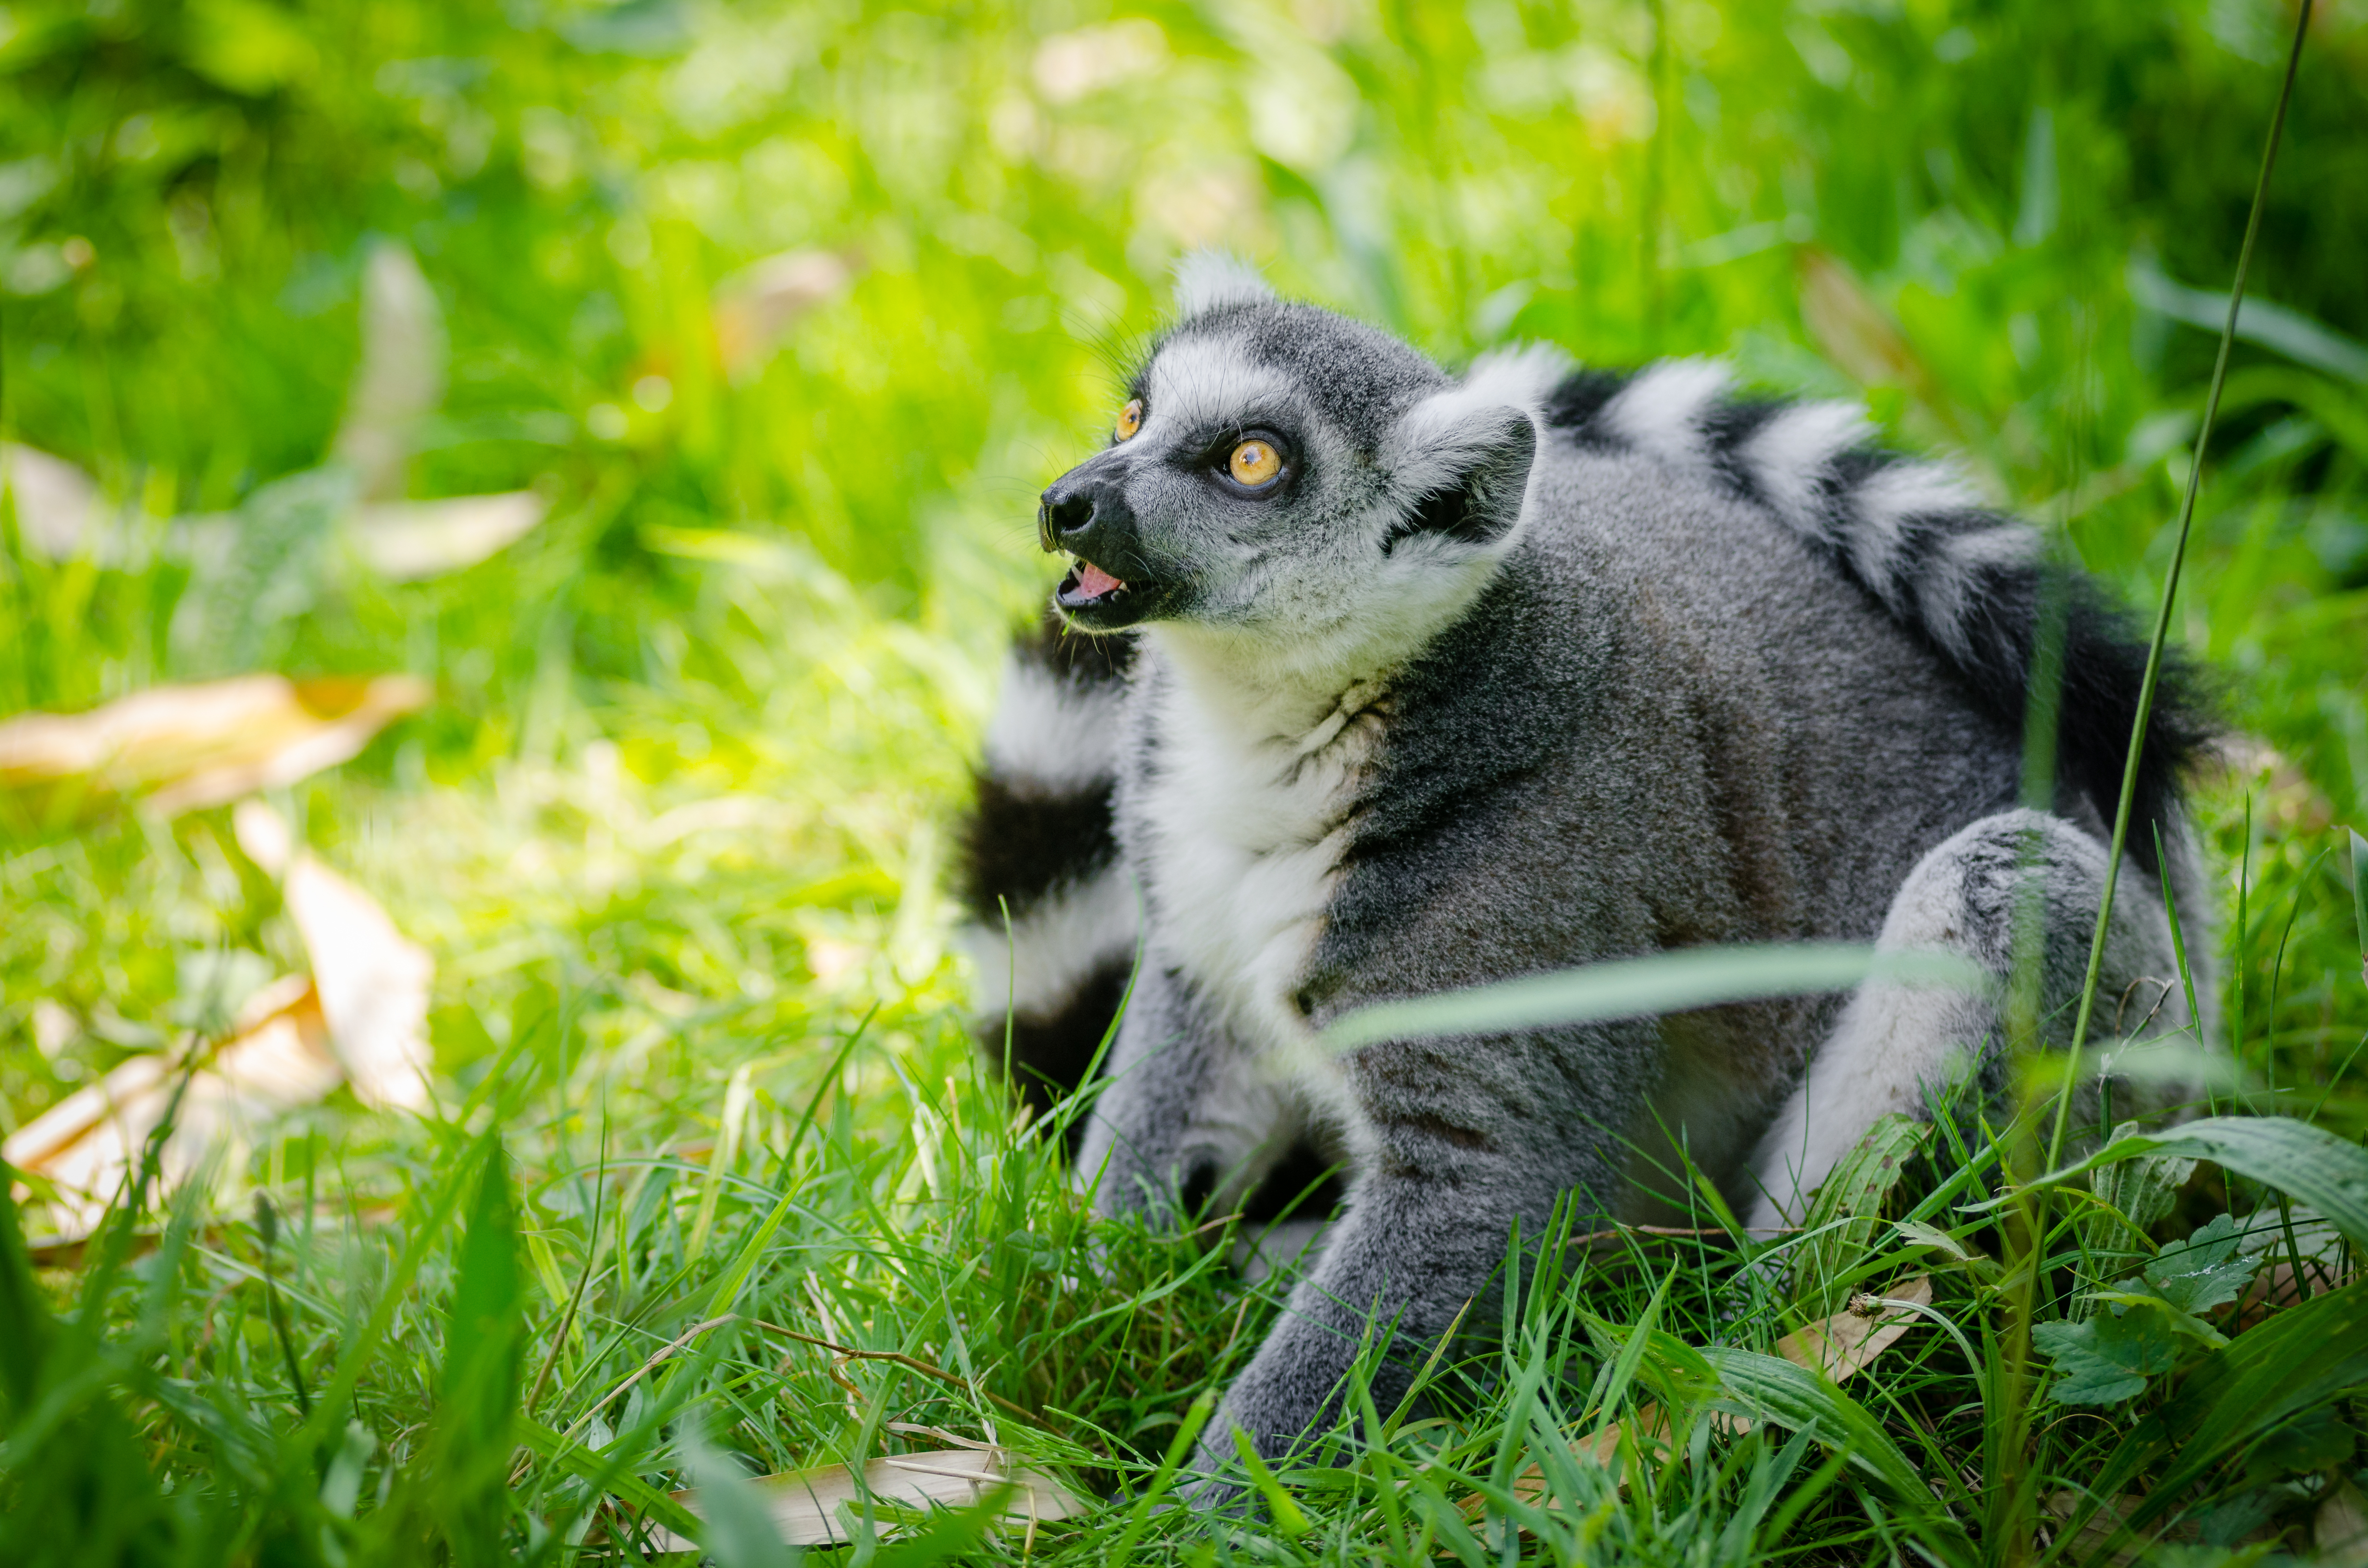
nature, animal, wildlife, zoo, mammal, fauna, primate, madagascar, vertebrate, lemur